Arizona Territory capitals

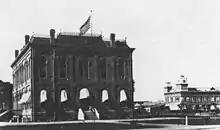
Phoenix City Hall, used as the capitol when the capital was first moved to the city

The political climate relating to the location of the capital had changed by 1889 when the Fifteenth Legislature met. The southern counties realized that Yavapai County could be defeated if they worked together to move the capital from northern Arizona. The movement centered around Phoenix, with better climate, proximity to the major population centers of the territory, rail connection to the Southern Pacific Railroad. In addition, supporters said Phoenix had better restaurants and hotels, and the City Hall had space to temporarily house the capital functions.